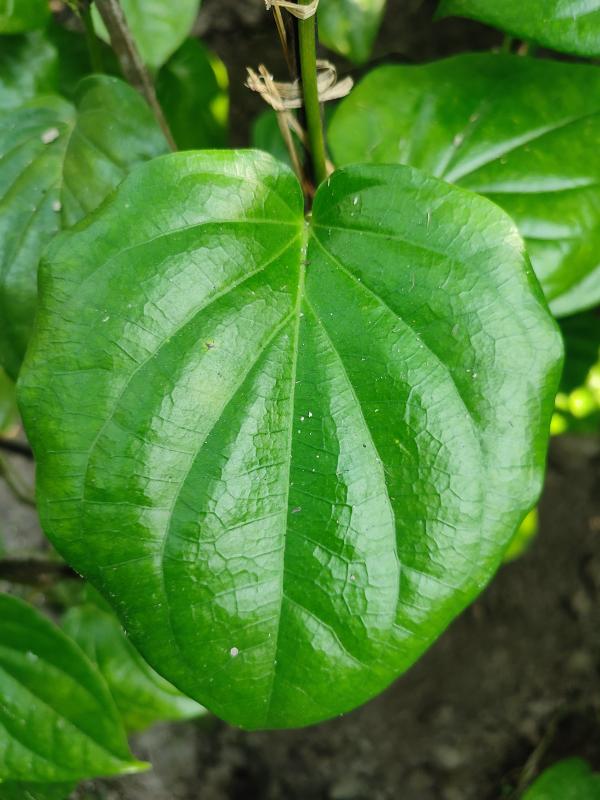
Label: Healthy_Leaf